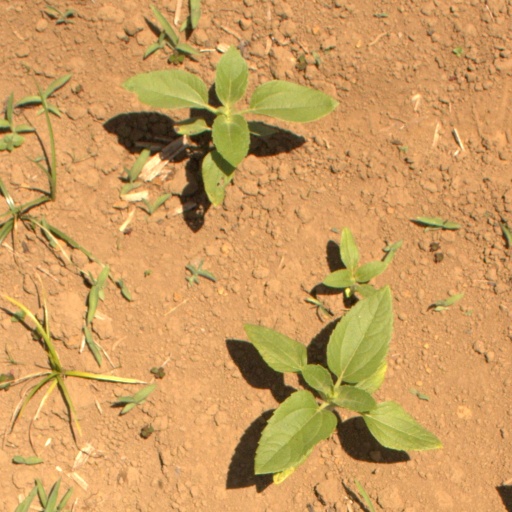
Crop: Jerusalem artichoke